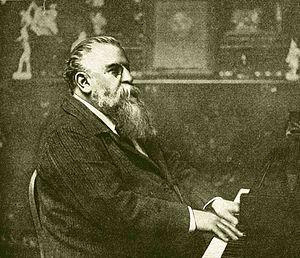
Le pianiste français Raoul Pugno